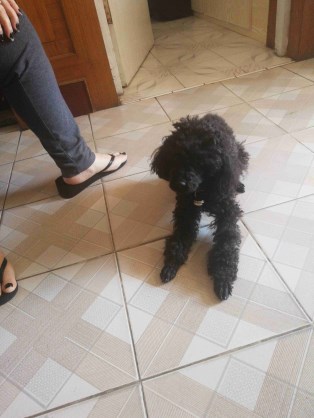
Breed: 7449-n000128-teddy